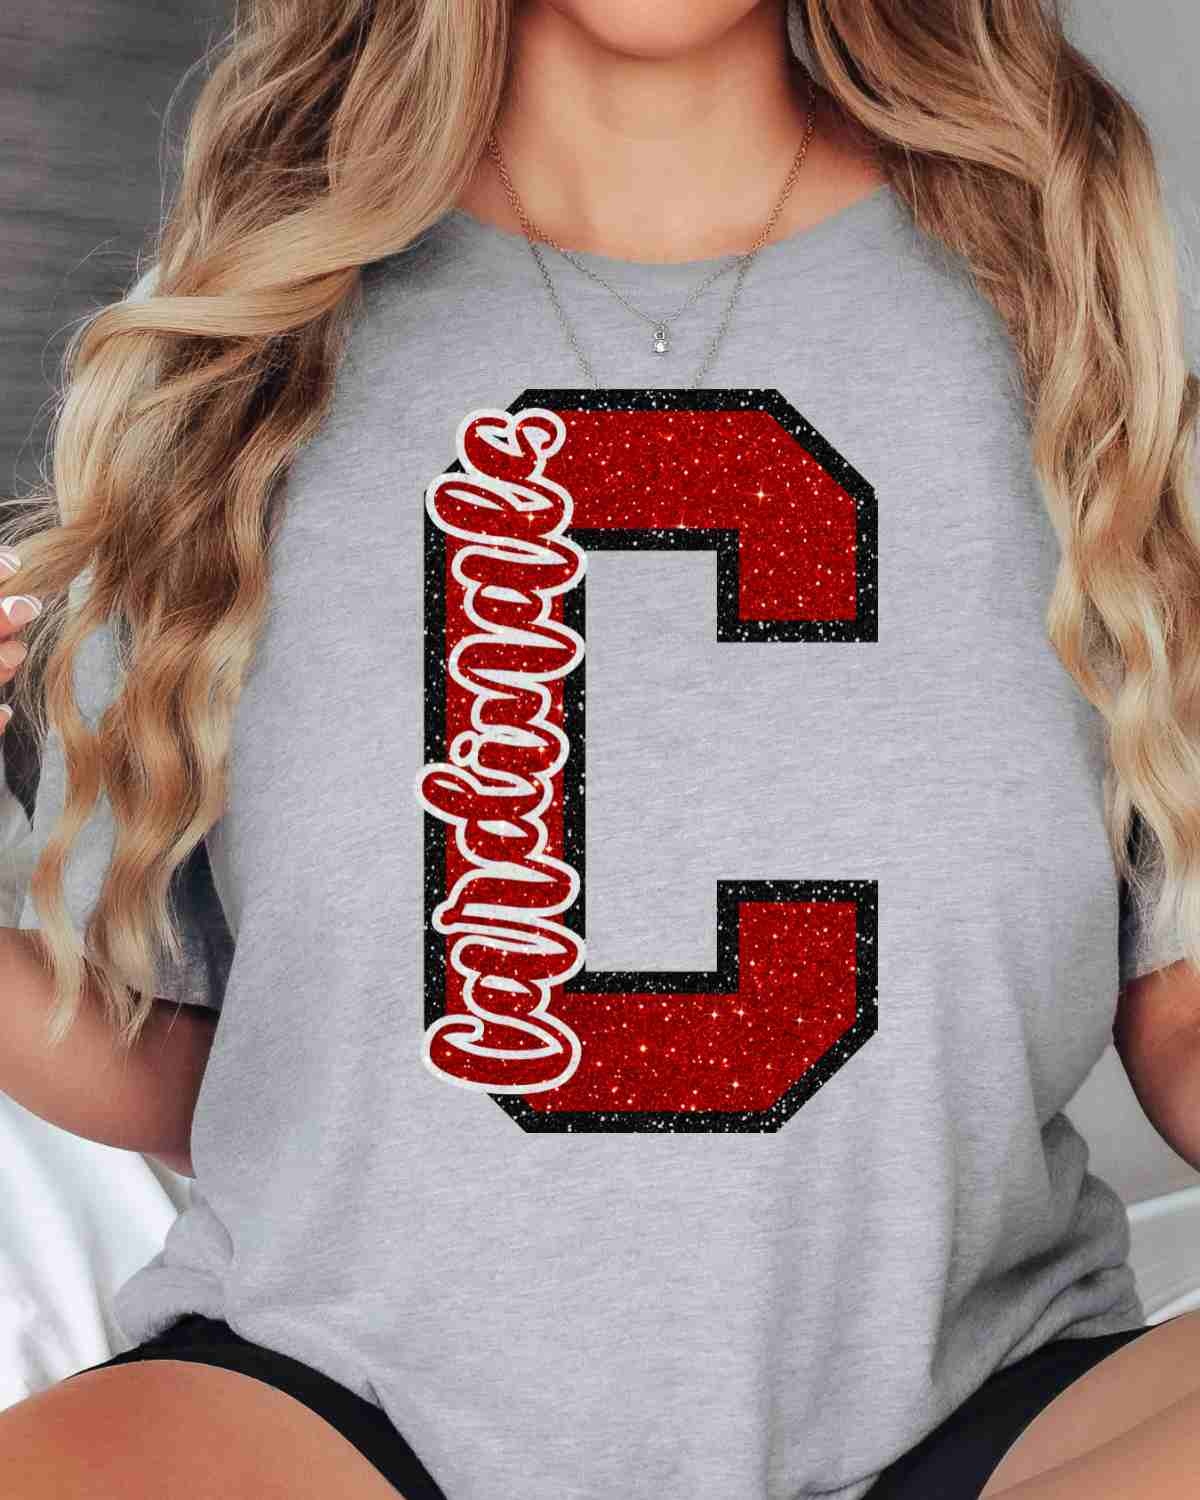
Cardinals Glitter Letter
Brand: WE701
Category: Arts & Entertainment > Hobbies & Creative Arts > Arts & Crafts > Art & Crafting Materials > Embellishments & Trims > Sequins & Glitter